Submarines in the United States Navy

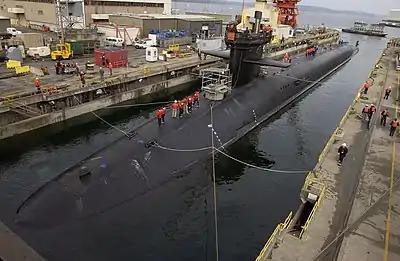
, an ballistic missile submarine.

The U.S. currently operates three classes of fast attack submarine: the , , and es. There are 34 "Los Angeles"-class submarines on active duty and 28 retired which makes it the most numerous nuclear-powered submarine class in the world. "Los Angeles"-class submarines are named after U.S. cities breaking with a U.S. Navy tradition of naming attack submarines after sea creatures. The naming is an exception in this class. returned to the use of sea creatures as names, but the second and final ships of the "Seawolf"-class, and , were named for a U.S. state and a U.S. president, respectively. Ships from the "Virginia"-class except for are named after U.S. states, a convention traditionally reserved for battleships and nuclear missile submarines.